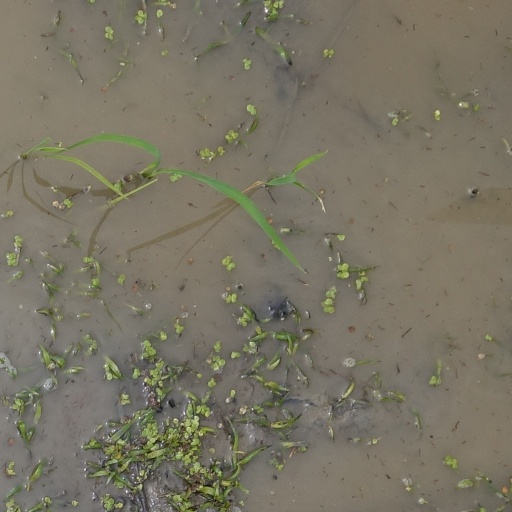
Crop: rice